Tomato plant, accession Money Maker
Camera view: horizontal (90 deg, fisheye); turntable rotation: 150 degrees
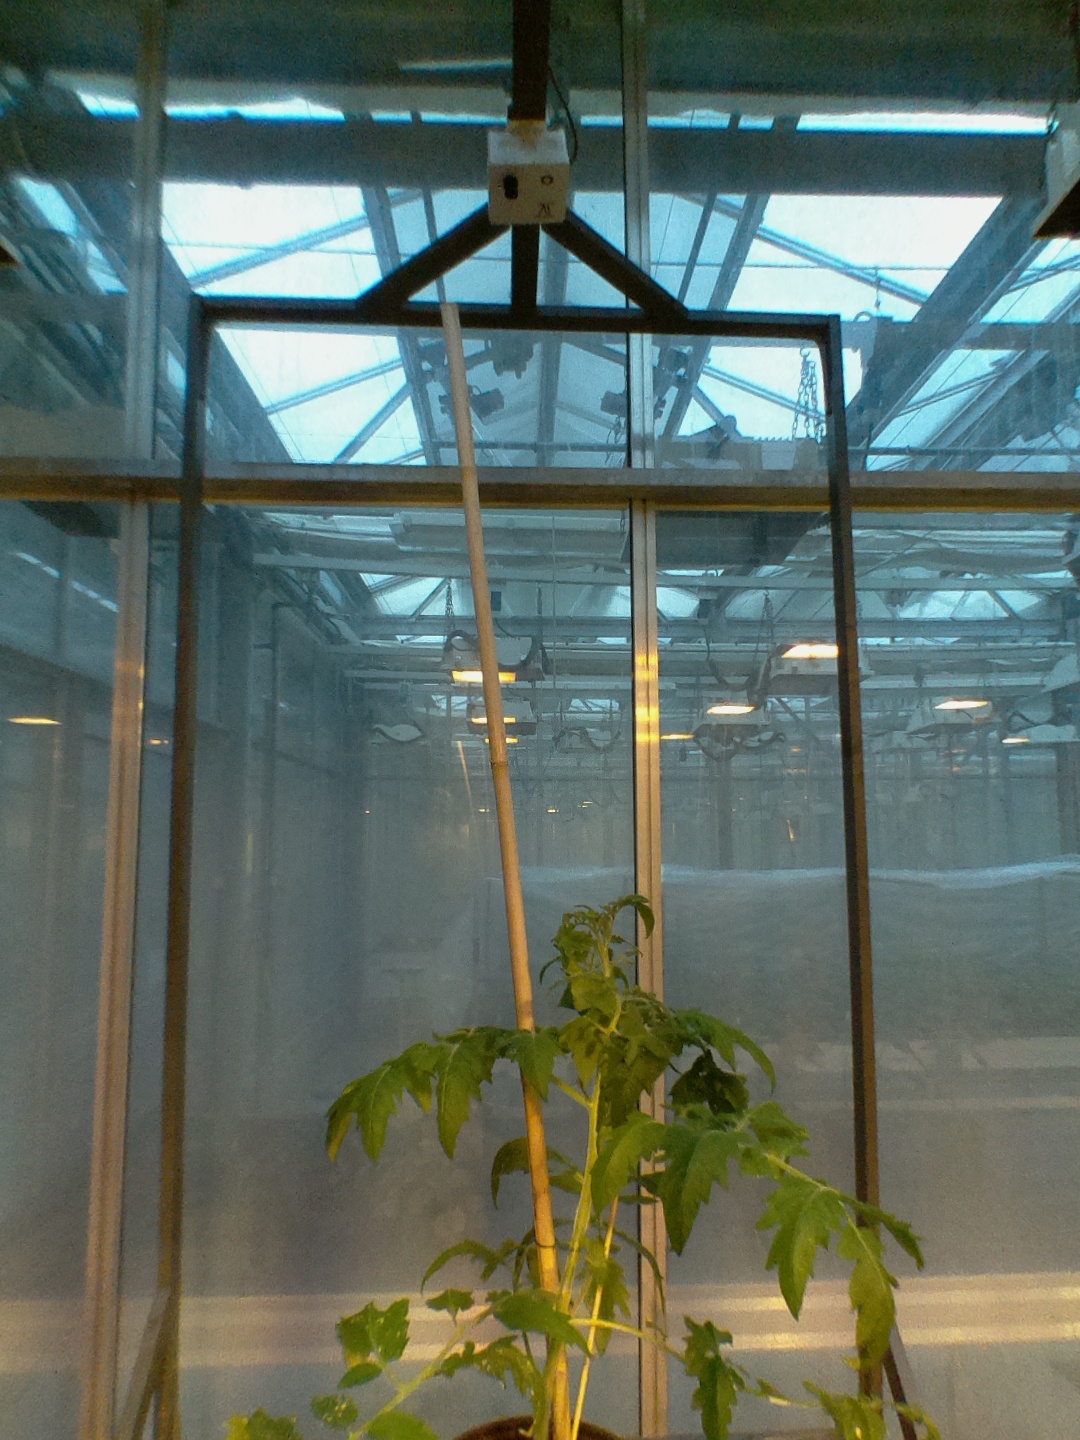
BBCH growth stage 53: 3 inflorescences visible